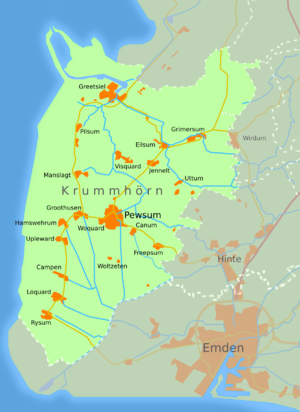
Rysum est un quartier de la commune allemande de Krummhörn, dans l'arrondissement d'Aurich, Land de Basse-Saxe.
Freepsum est un quartier de la commune allemande de Krummhörn, dans l'arrondissement d'Aurich, Land de Basse-Saxe.